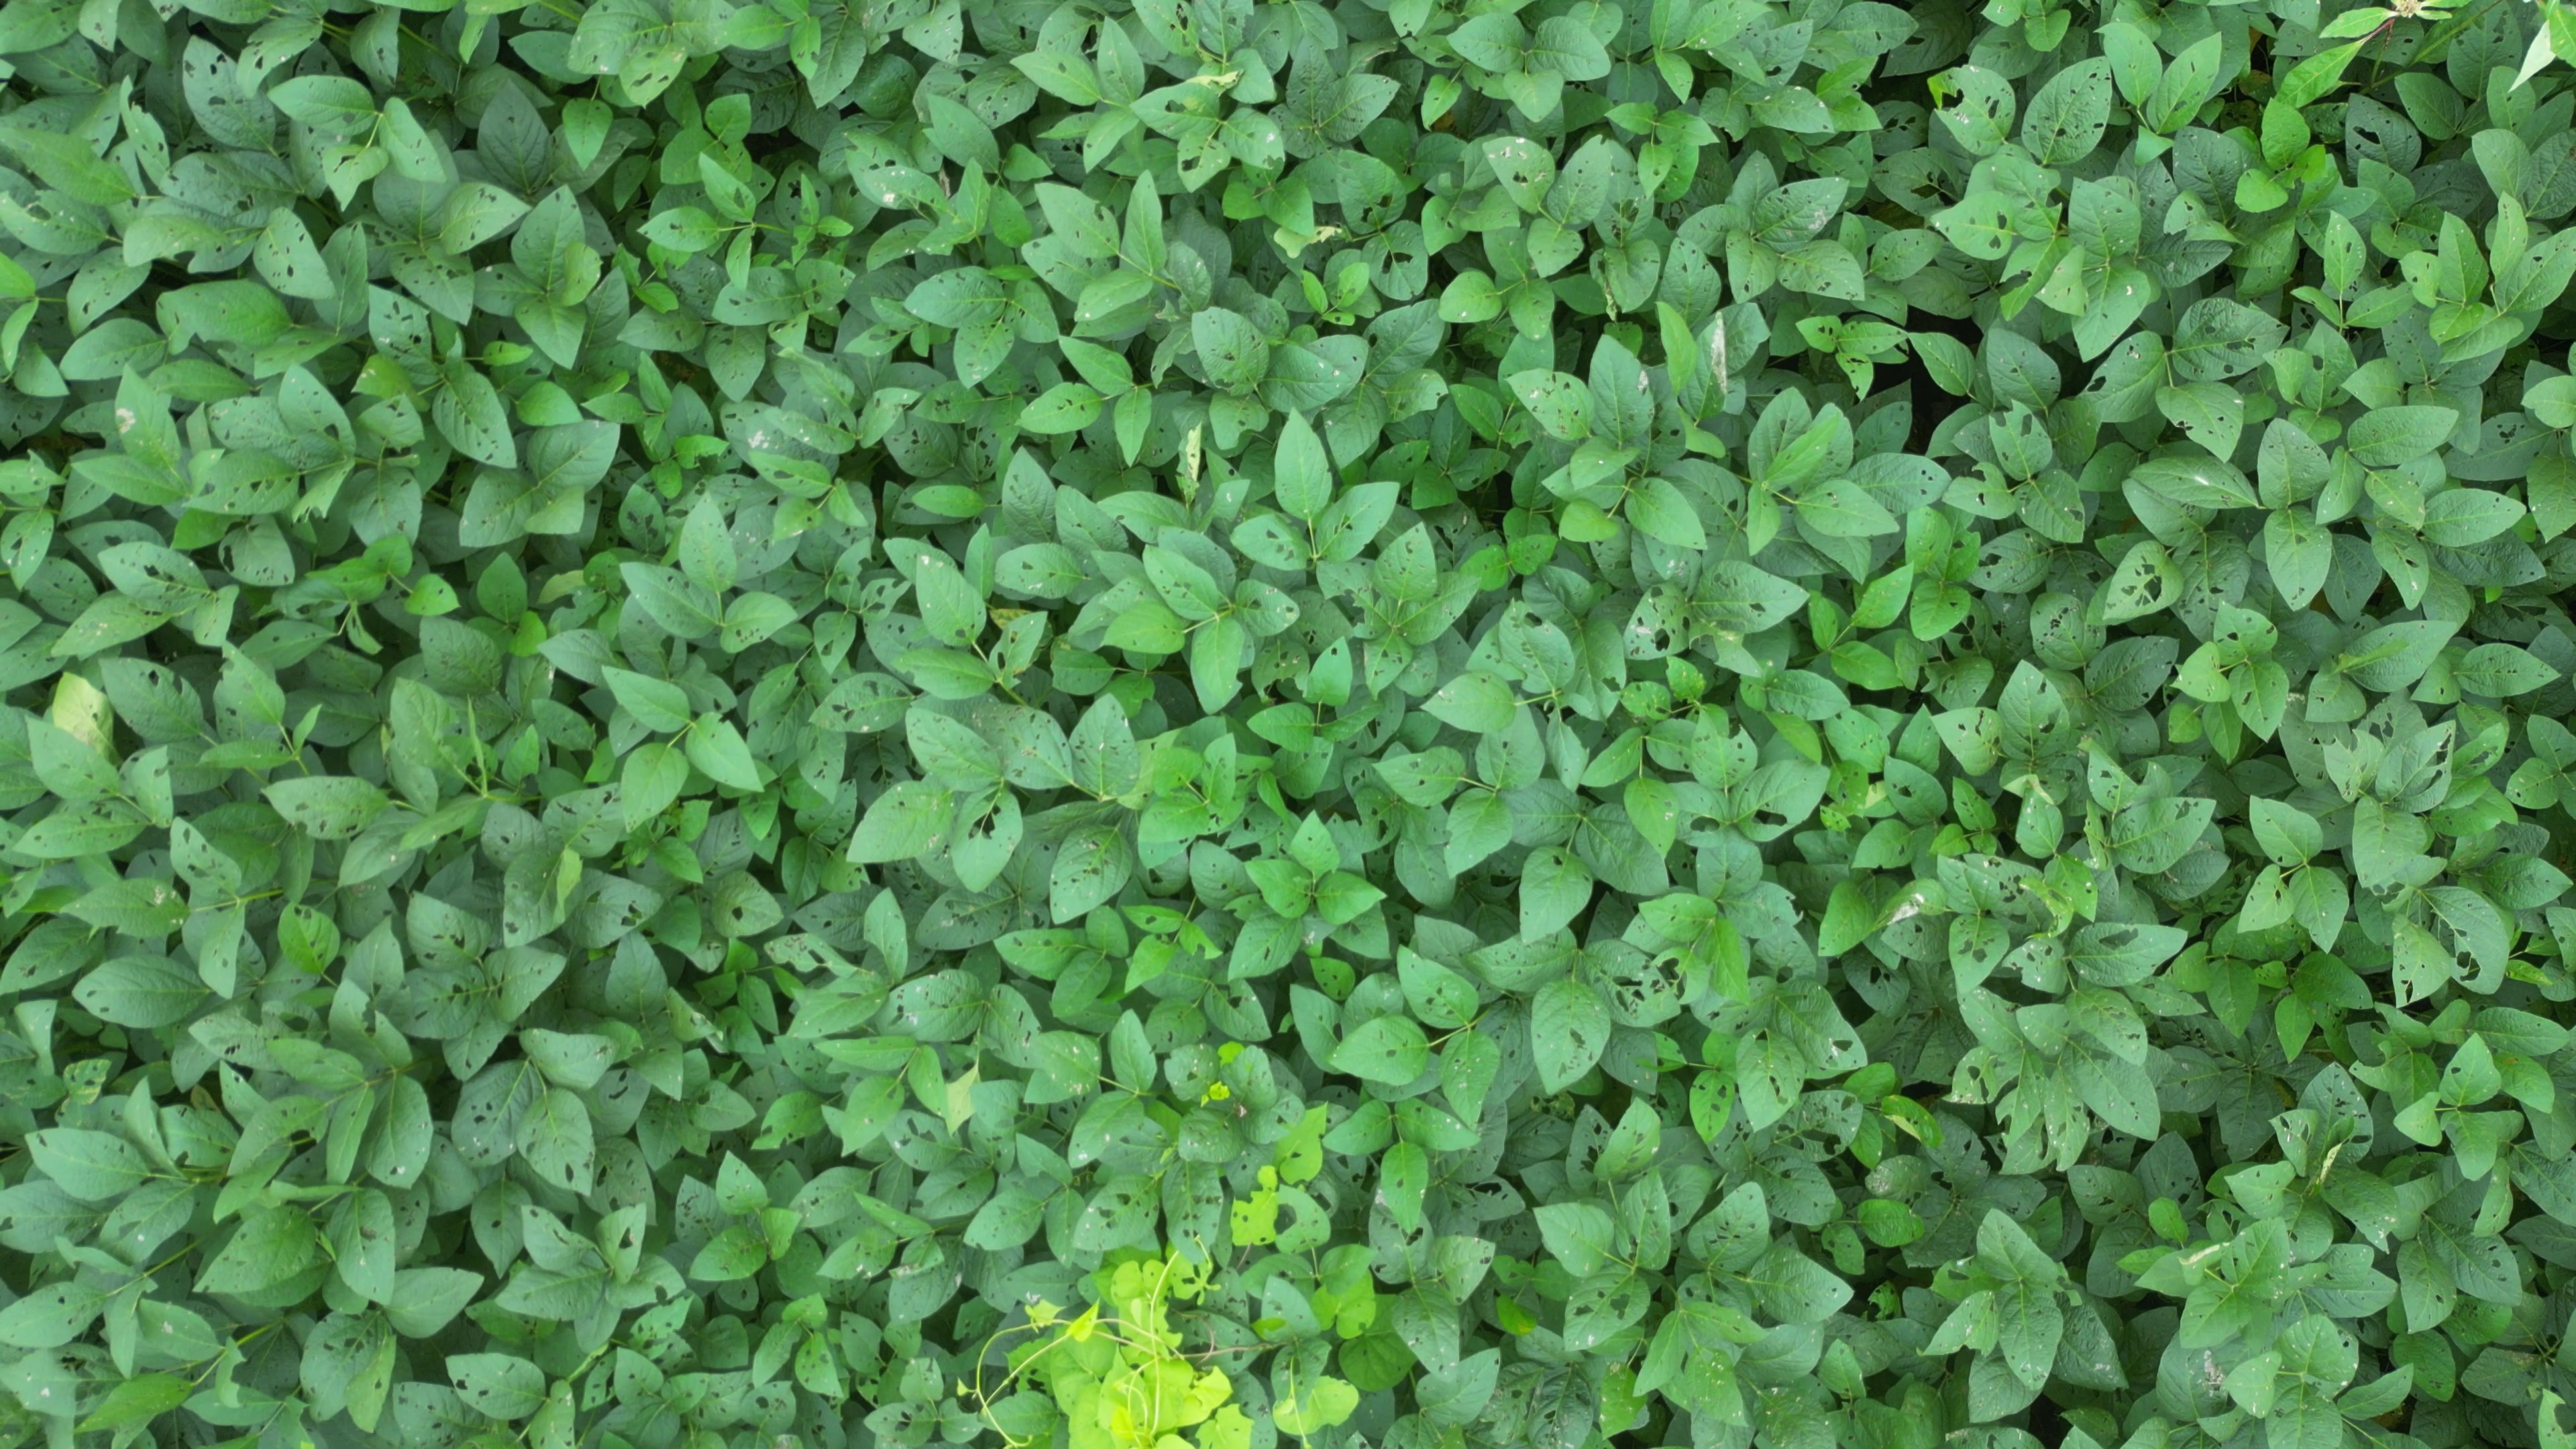
Label: Semilooper_Pest